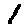
Label: 1